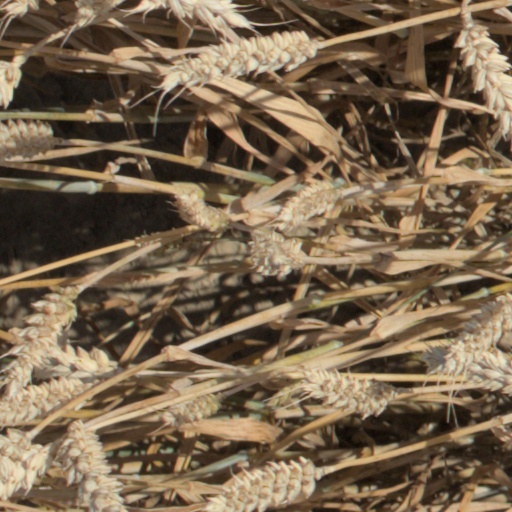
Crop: wheat